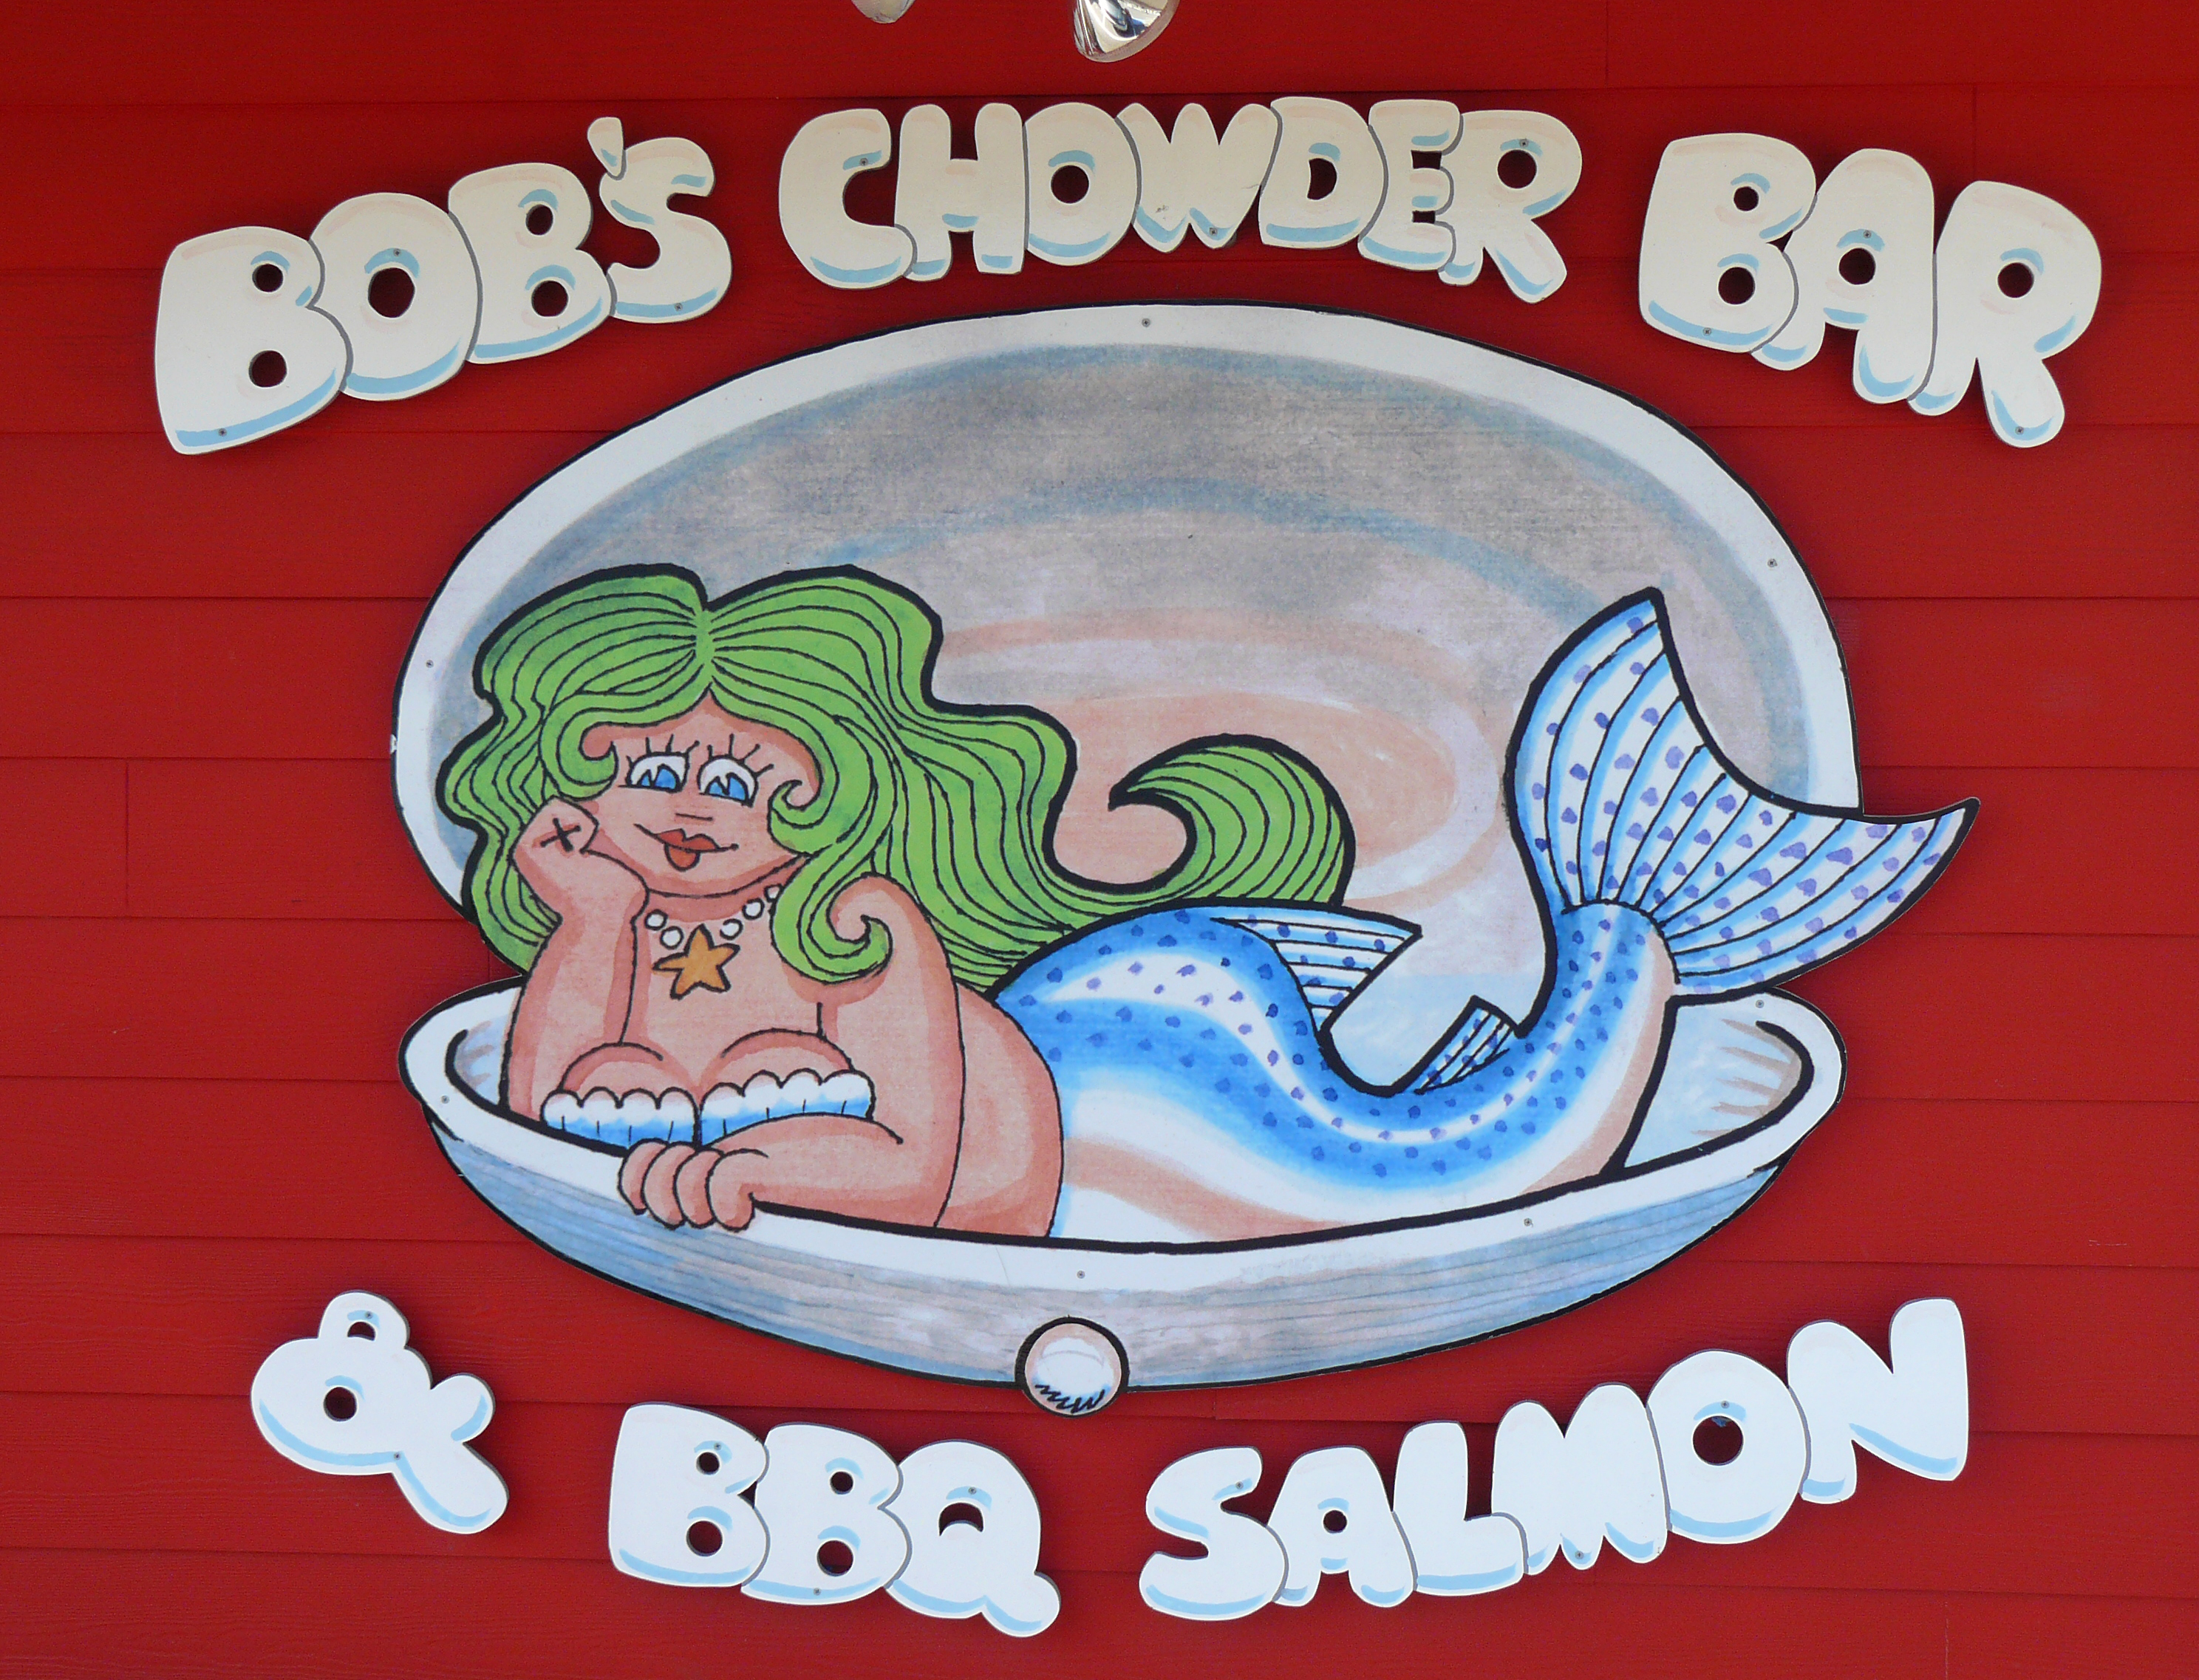
art, illustration, ontheroad, cartoon, roadsidesigns, bobschowderbar, anacortestakeout